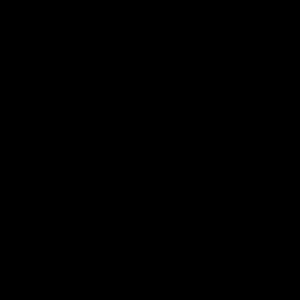
Retour arrière, espace arrière ou rappel arrière pour une machine à écrire, est une touche présente sur tous les claviers de saisie : elle est située juste au-dessus de la touche entrée et est utilisée pour « revenir en arrière ». Sur un clavier d'ordinateur, cette touche a pour principal effet d'effacer le dernier caractère saisi, en cas d'erreur. Il s'agirait, selon Microsoft, de la troisième touche la plus utilisée sur un clavier.